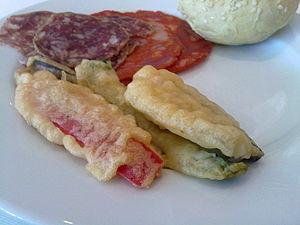
La cuisine portugaise est la cuisine traditionnelle du Portugal.
Les Peixinhos da horta est un plat traditionnel de la cuisine portugaise. Il pourrait être traduit en français par « petits poissons du jardin ».